137th Special Operations Wing

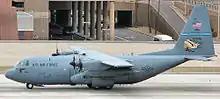
185th Airlift Squadron Lockheed C-130H, AF Ser. No. 78-0806, in 2000, wearing the new tactical grey paint scheme used by the unit

In 1975 the 137th Military Airlift Wing became the 137th Tactical Airlift Wing when it was re-equipped with the C-130A Hercules tactical airlifter. In June 1979 its 185th Tactical Airlift Squadron was the first Air National Guard unit to receive C-130H aircraft, receiving new aircraft direct from Lockheed.